RT (TV network)

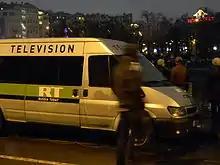
RT team covering protests in Bolotnaya Square in Moscow on 10 December 2011

In 2012, Jesse Zwick of "The New Republic" criticized RT, stating it held that "civilian casualties in Syria are minimal, foreign intervention would be disastrous, and any humanitarian appeals from Western nations are a thin veil for a NATO-backed move to isolate Iran, China, and Russia". He wrote that RT wants to "make the United States look out of line for lecturing Russia". Zwick also wrote that RT provided a "disproportionate amount of time" to covering libertarian Republican Ron Paul during his 2012 presidential campaign. Writing after her 2014 on-air resignation, Liz Wahl suggested the reason for this "wasn't his message of freedom and liberty but his non-interventionist stance and consistent criticism of U.S. foreign policy. His message fit RT's narrative that the United States is a huge bully." In a June 2011 broadcast of "Adam vs. the Man", host Adam Kokesh endorsed fundraising for Paul, leading to a complaint to the Federal Election Commission charging a political contribution had been made by a foreign corporation. Kokesh said his cancellation in August was related to Paul's aide Jesse Benton rather than the complaint.